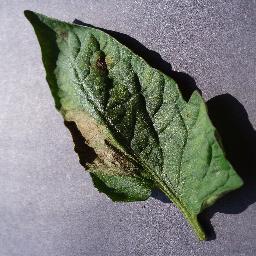
Label: Tomato___Late_blight